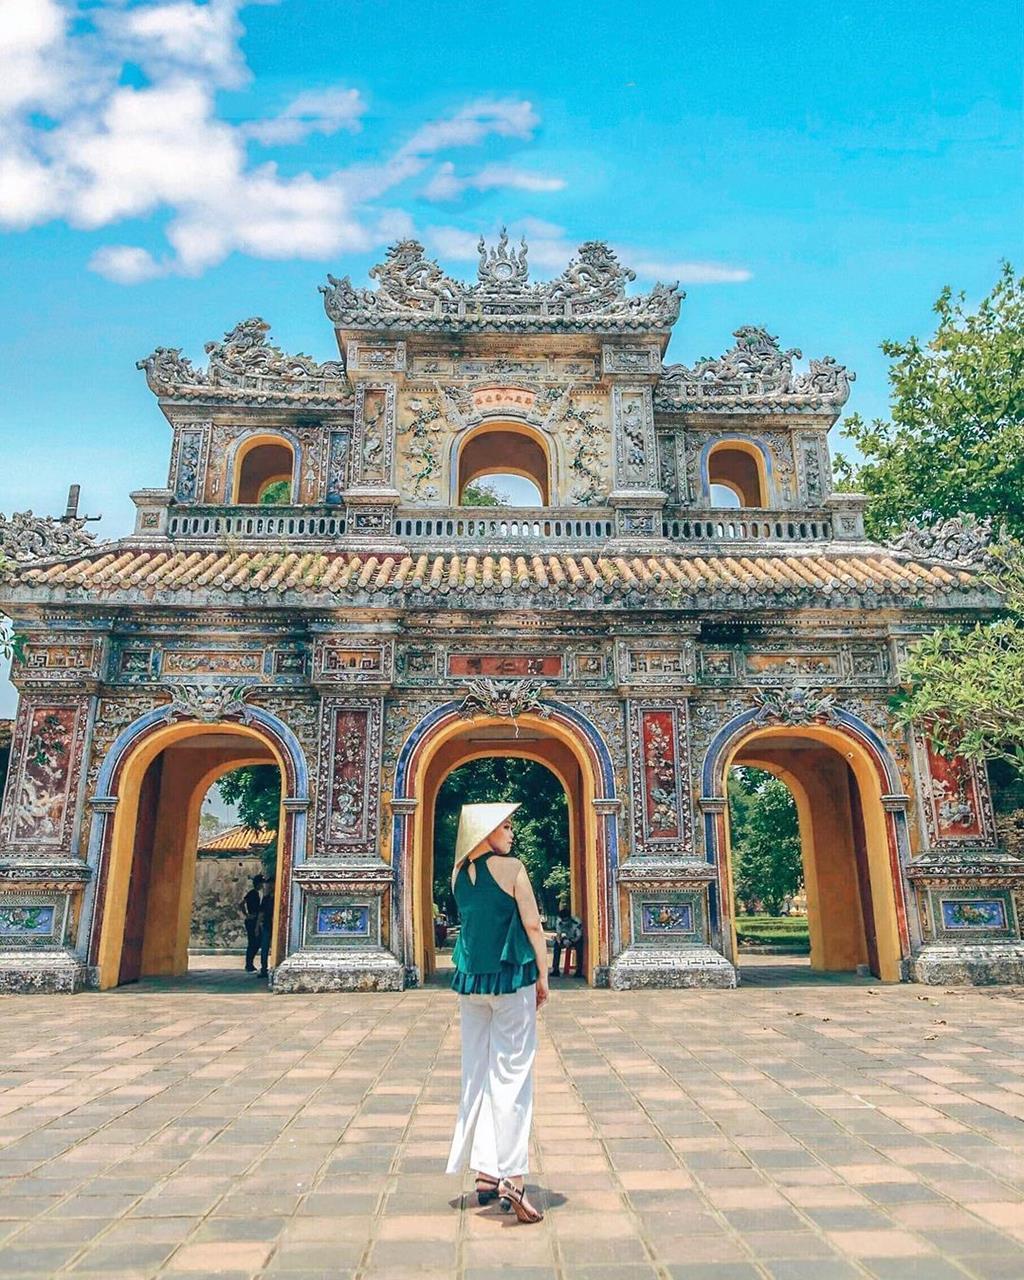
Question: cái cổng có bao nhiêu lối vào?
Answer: cái cổng có ba lối vào